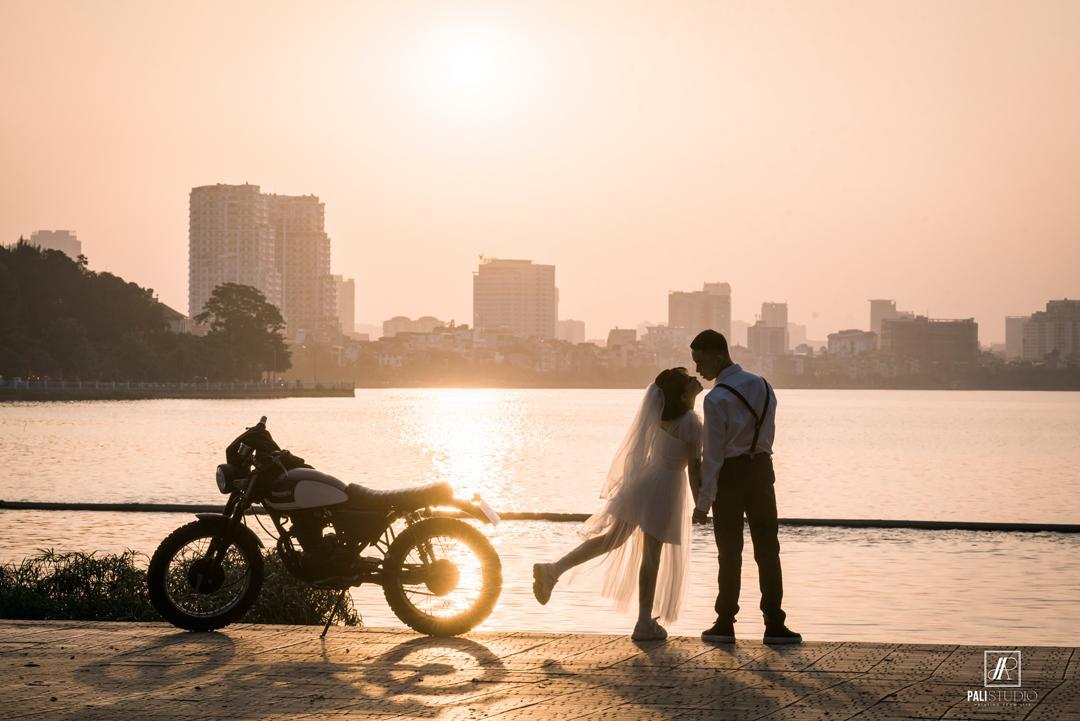
có thể nhìn thấy một thành phố ở phía bên kia bờ hồ